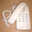
Label: telephone